William Robertson (Irish architect)

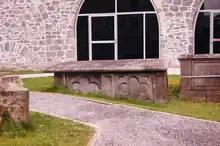
William Robertson's grave in St. Mary's Graveyard

He died on 23 May 1850 at his home in Rosehill, Kilkenny which he had also designed himself and is buried in St. Mary's Graveyard alongside his family.